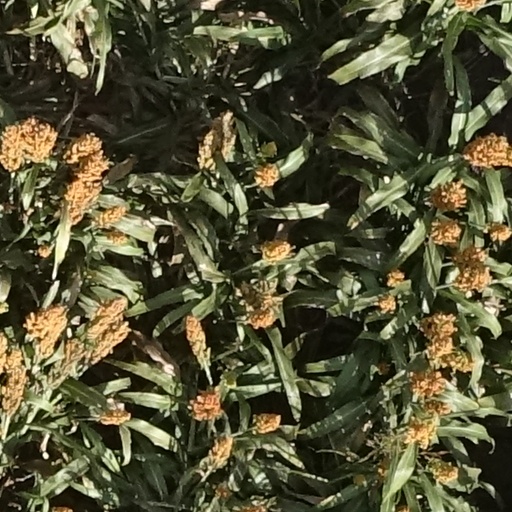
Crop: sorghum